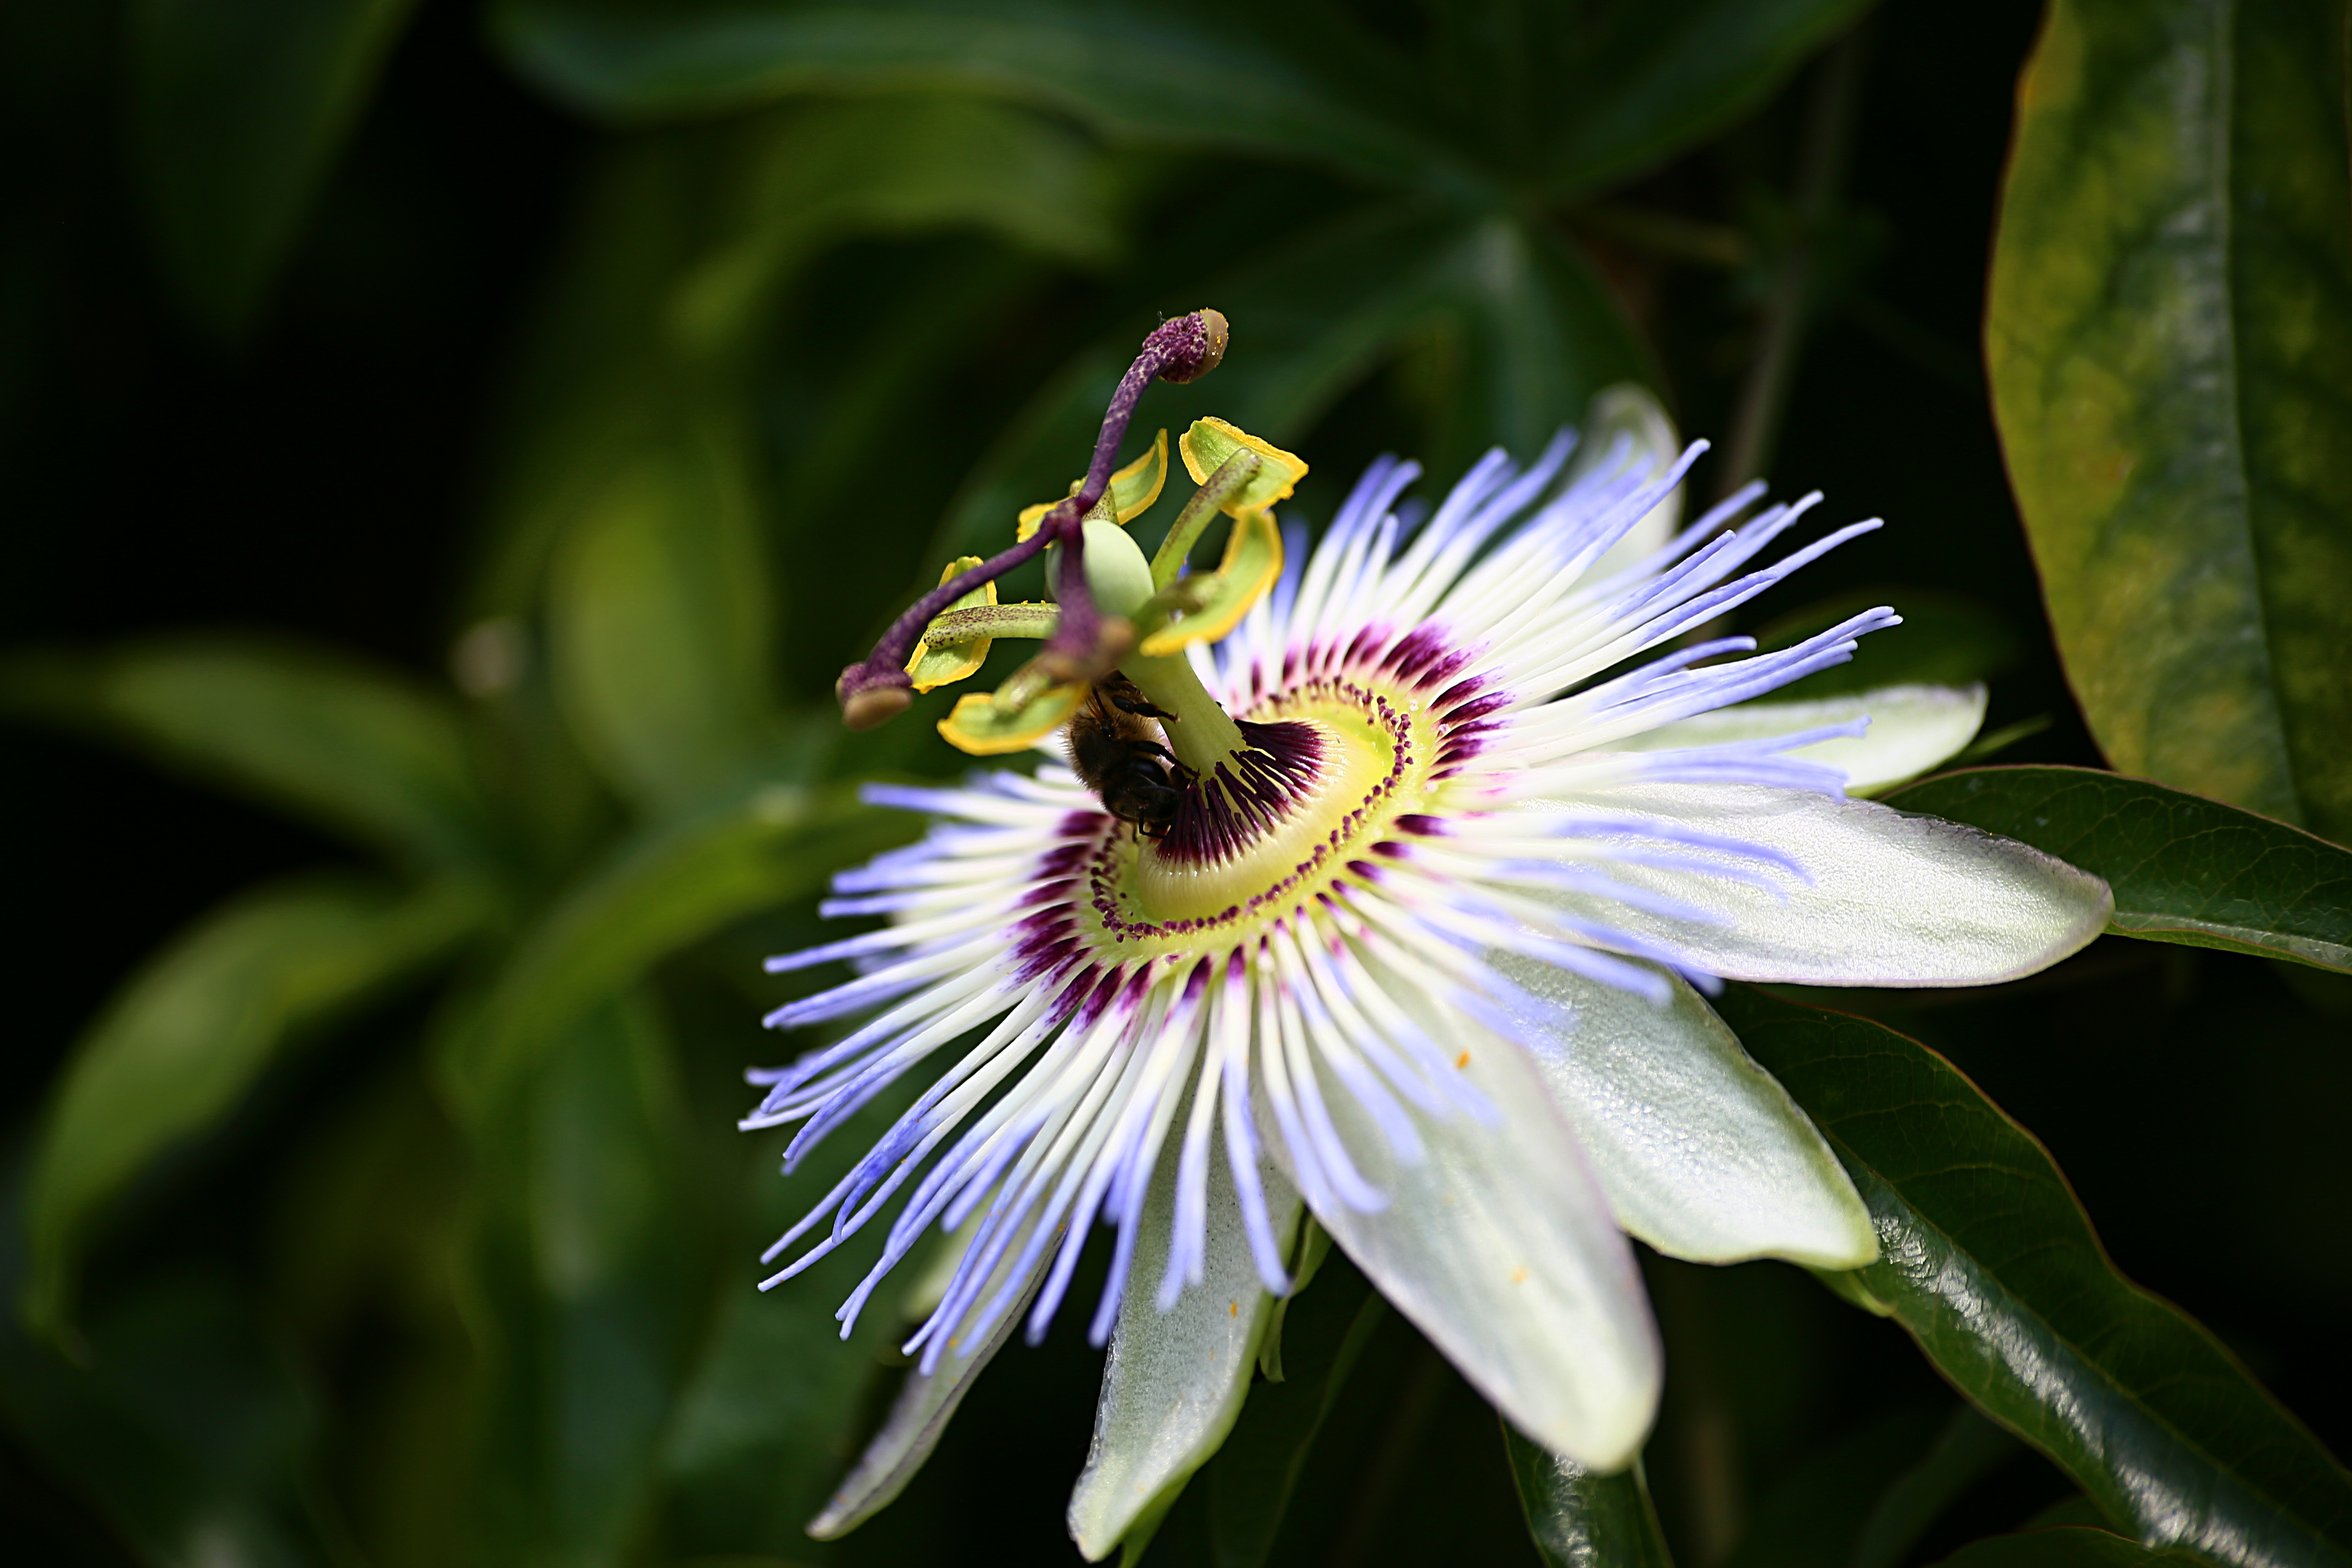
flower, bee, nature, summer, holiday, plant, passion flower, flora, passion flower family, purple passionflower, flowering plant, close up, giant granadilla, pollen